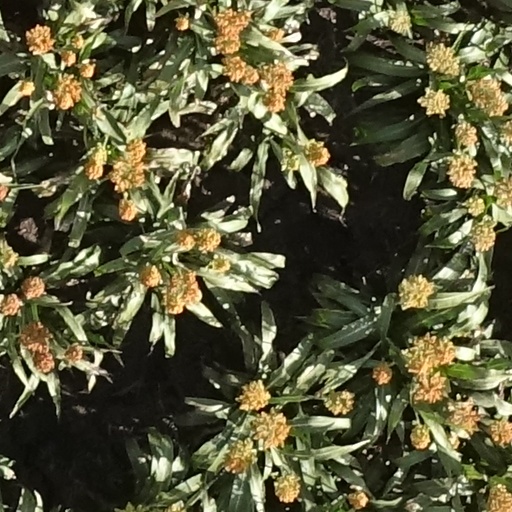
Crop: sorghum